Onamalu

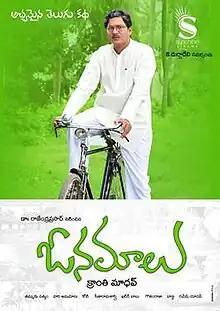
Movie Poster

Onamalu ( Alphabet) is a 2012 Telugu-language philosophical film, produced & directed by Kranthi Madhav on Sunshine Cinema banner. Starring Rajendra Prasad, Kalyani and music composed by Koti. The film premiered on 22 June 2012. The film is a debut for director Kranthi Madhav's into the film industry and known Telugu literary personality Mohd Khadeer Babu first time penned dialogue for the film. The film received CineMAA Awards for Best debut Director and Best outstanding Actor.